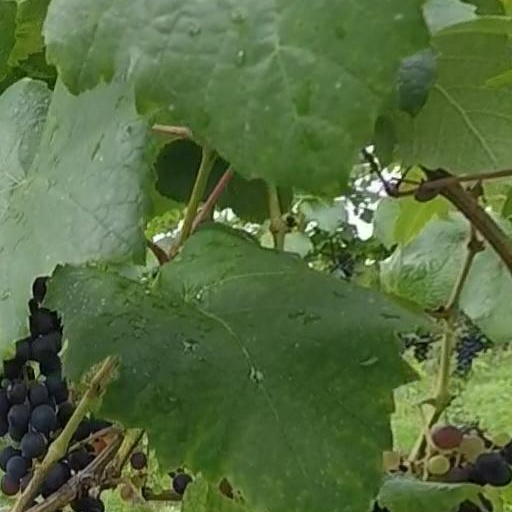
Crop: grape